Clayton, Missouri

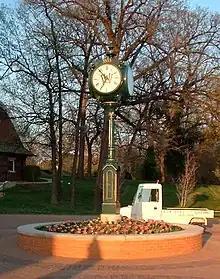
The clocktower in the center of the South 40

Clayton is one of the St. Louis region's primary business districts and the second largest after downtown St. Louis. The city boasts roughly 46,000 daytime employees and is home to a large and diverse group of the region's Fortune 1000 headquarters, blue chip companies, law firms, and banks.